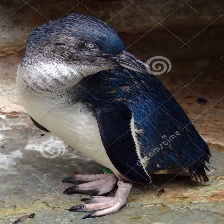
Species: FAIRY PENGUIN
Scientific name: EUDYPTULA MINOR
ImageNet parent category: king_penguin